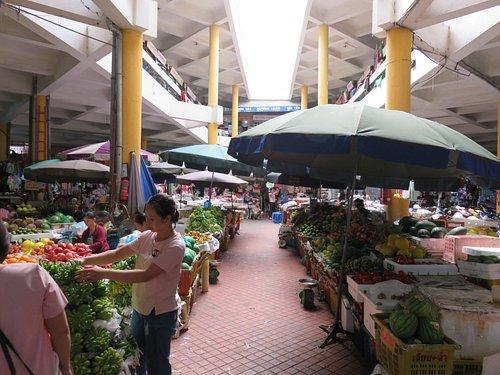
ở bên trong khu chợ có sự xuất hiện của nhiều mặt hàng rau củ quả